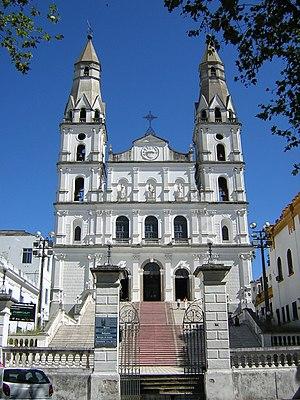
Le Centre historique est un quartier de la ville de Porto Alegre, capitale de l'État du Rio Grande do Sul au Brésil.